List of birds of Missouri

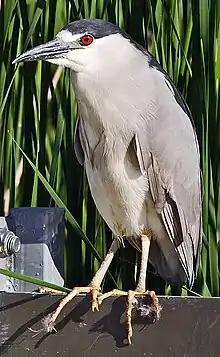
Black-crowned night-heron

The family Ardeidae contains the herons, egrets, and bitterns. Herons and egrets are medium to large wading birds with long necks and legs. Bitterns tend to be shorter necked and more secretive. Members of Ardeidae fly with their necks retracted, unlike other long-necked birds such as storks, ibises, and spoonbills.